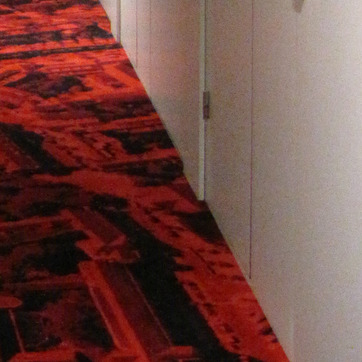
Material: carpet